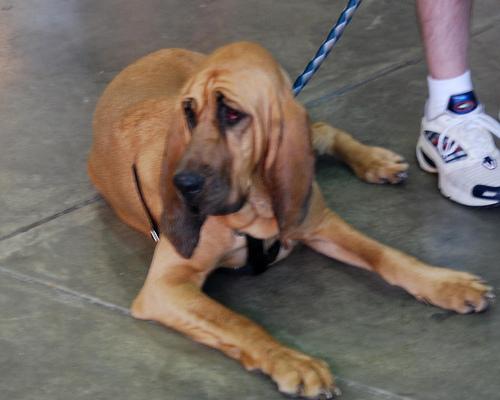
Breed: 207-n000044-bloodhound